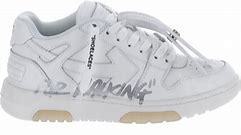
Brand: Off-White
Model: Off Out Of Office